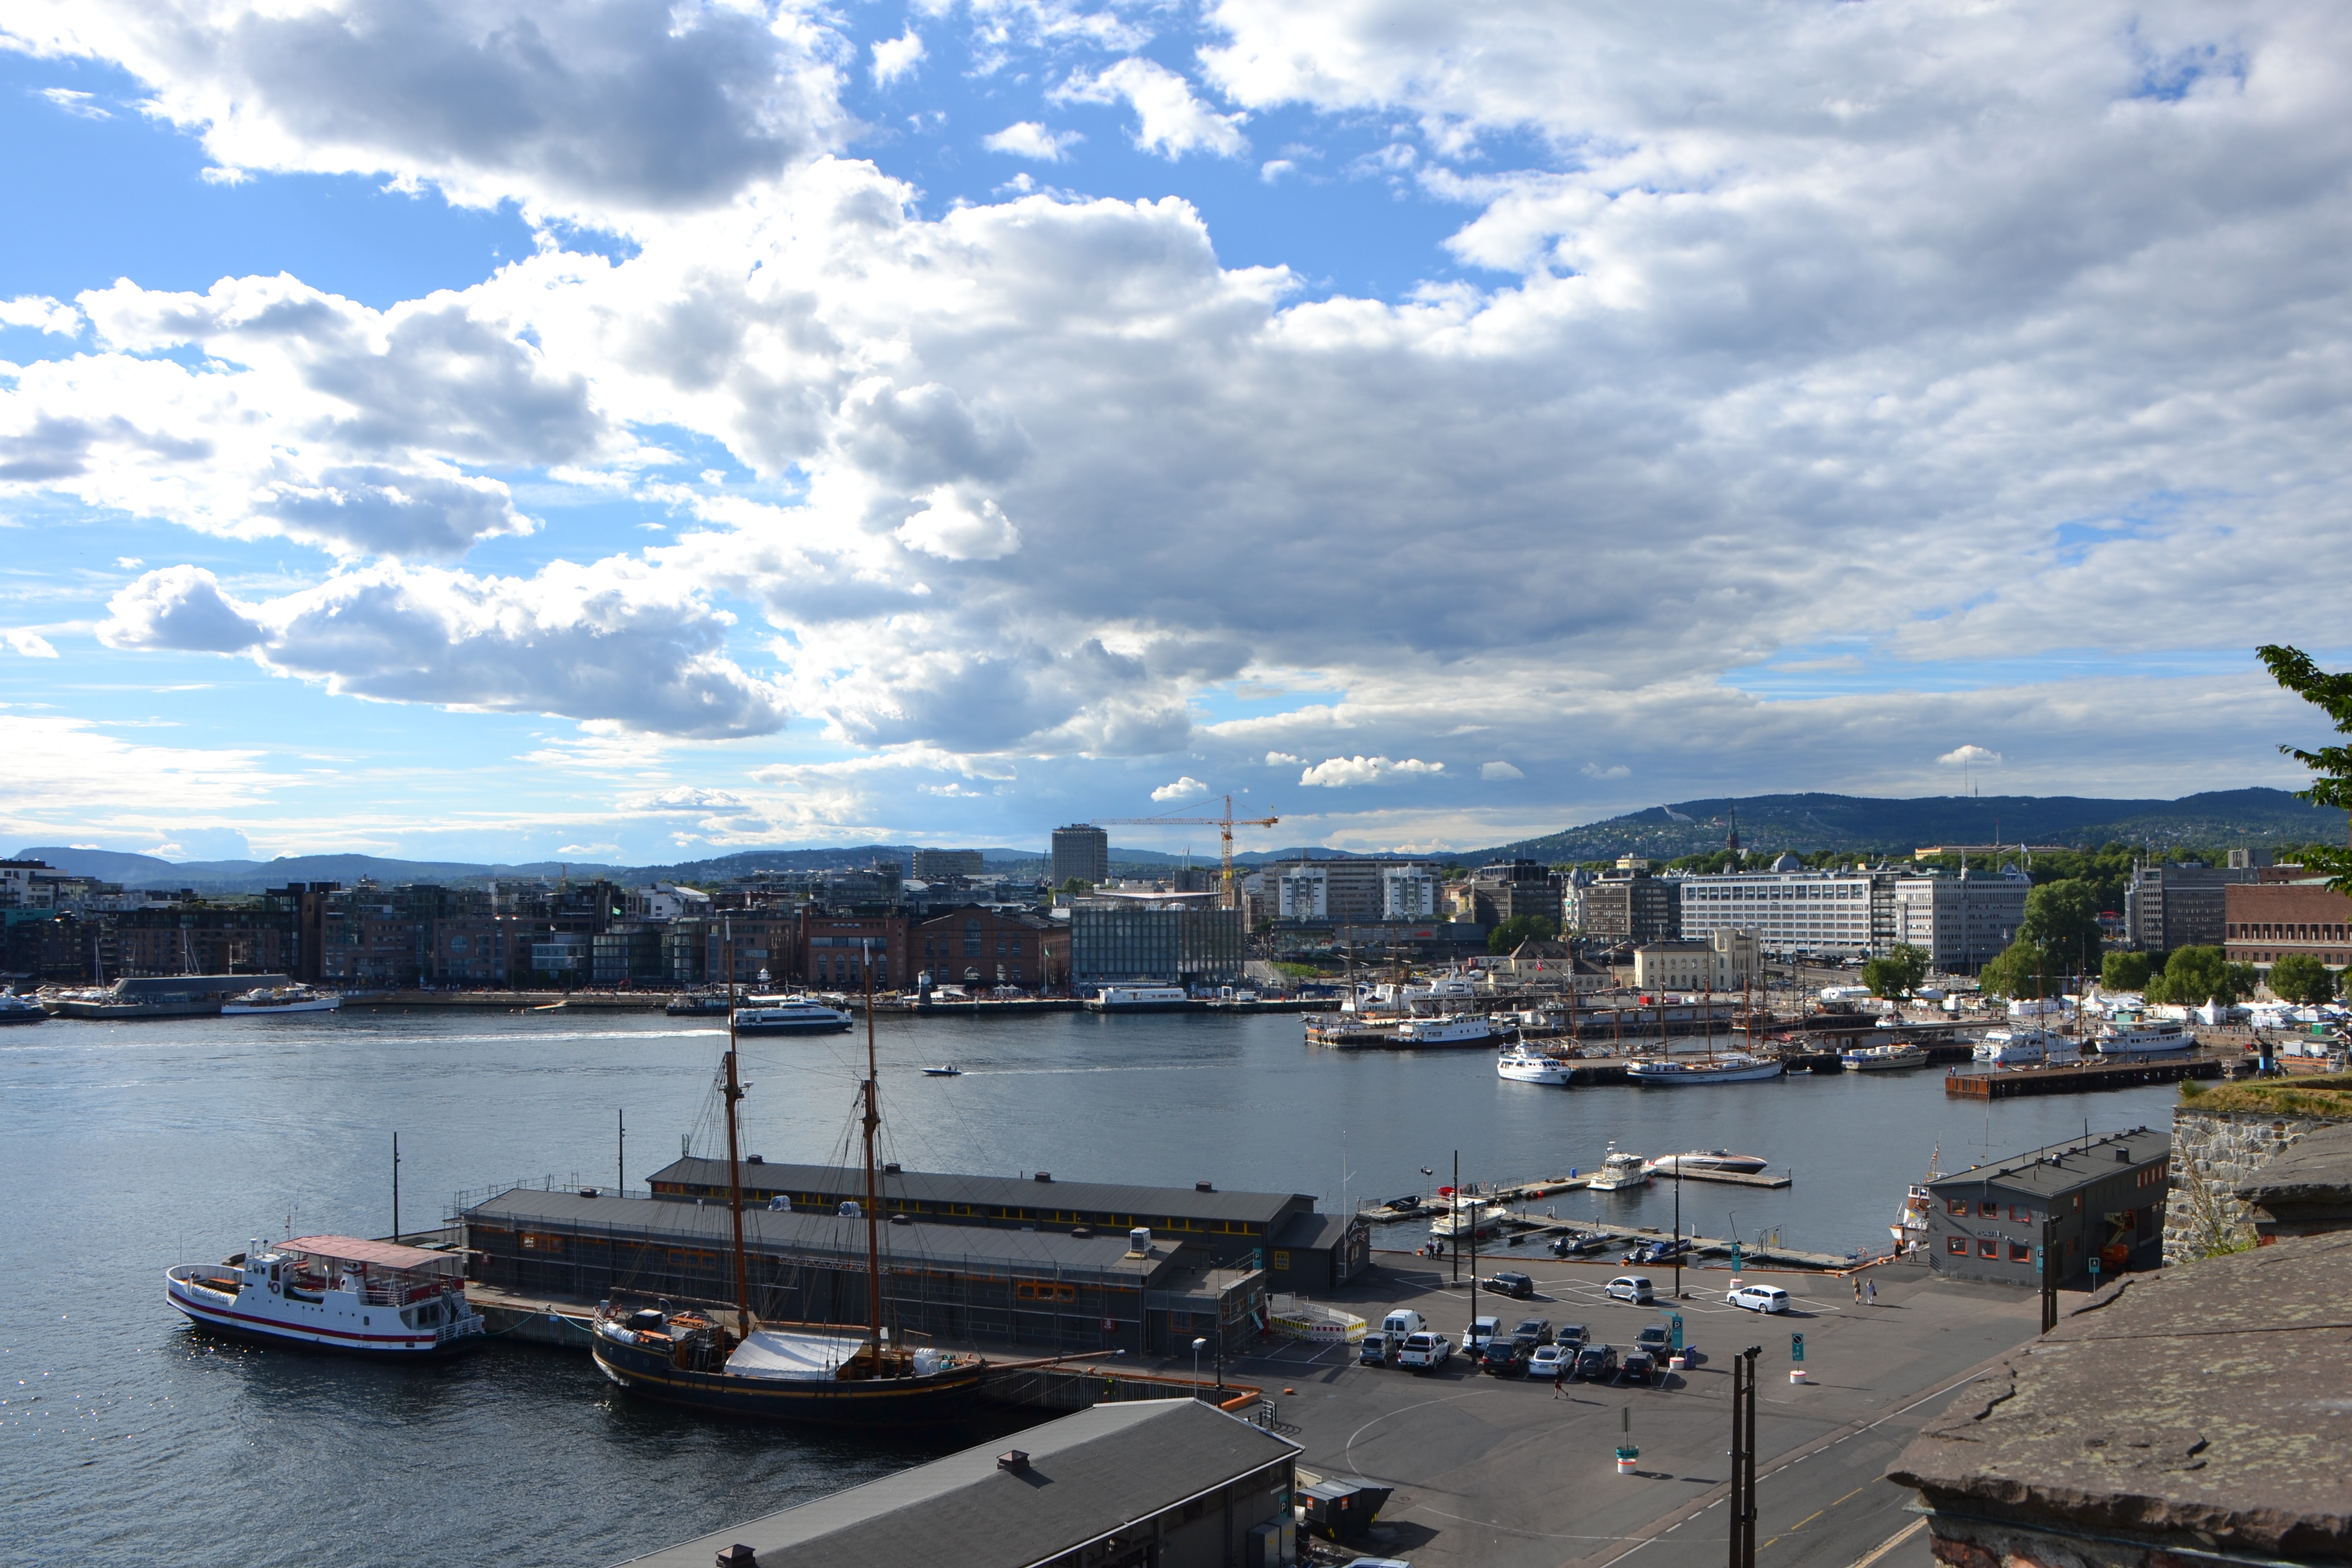
sea, coast, dock, boat, cityscape, vacation, vehicle, bay, harbor, marina, port, waterway, norway, oslo